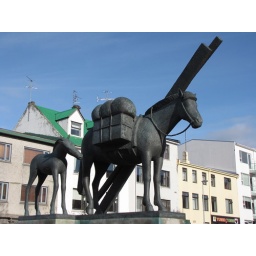
Icelandic horse monument in Reykjavik, Iceland